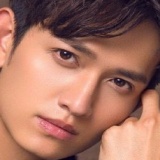
diễn viên Mã Khả